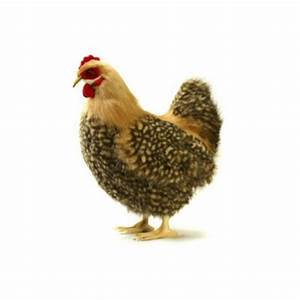
Label: gallina